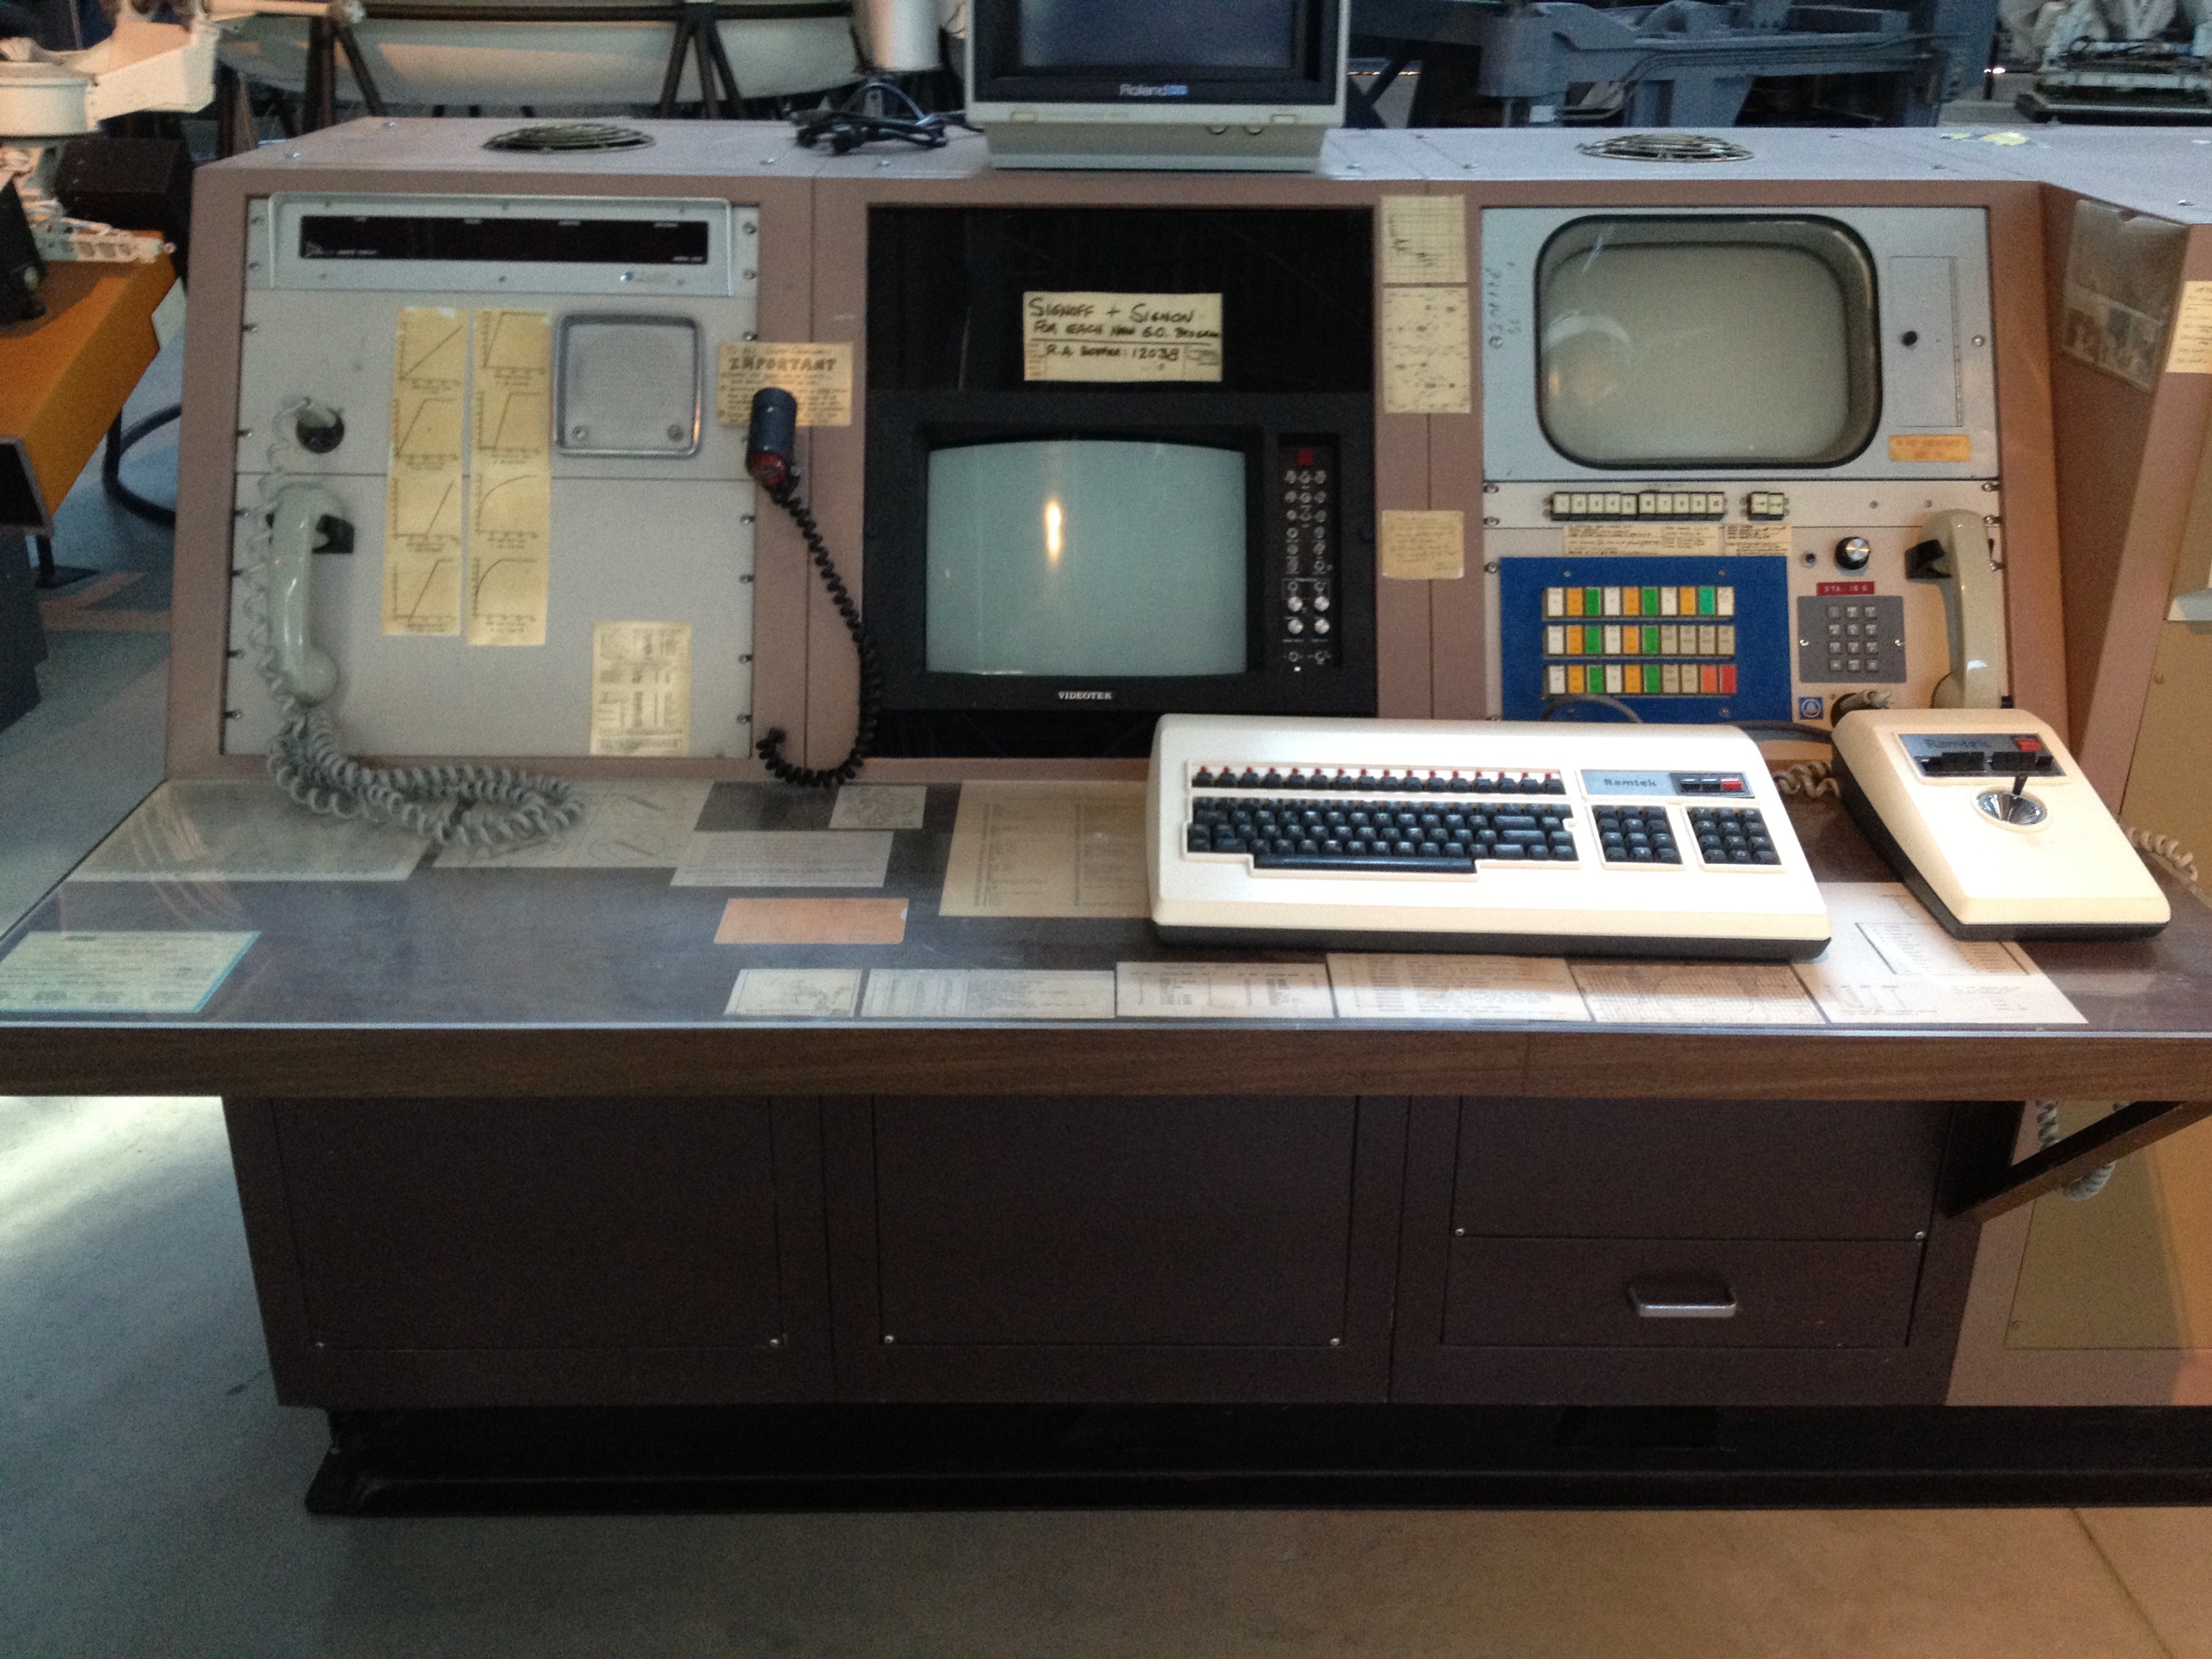
desk, table, machine, furniture, art